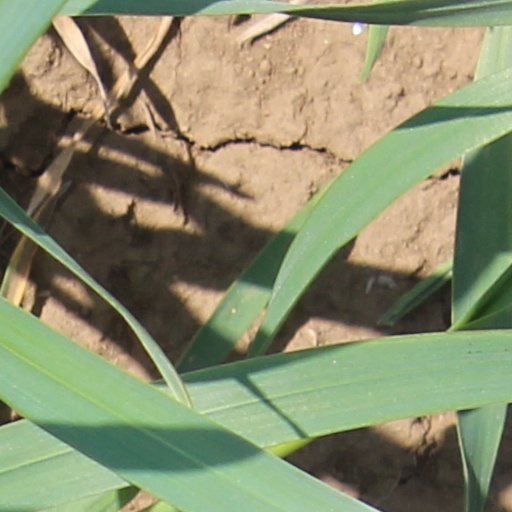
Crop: wheat